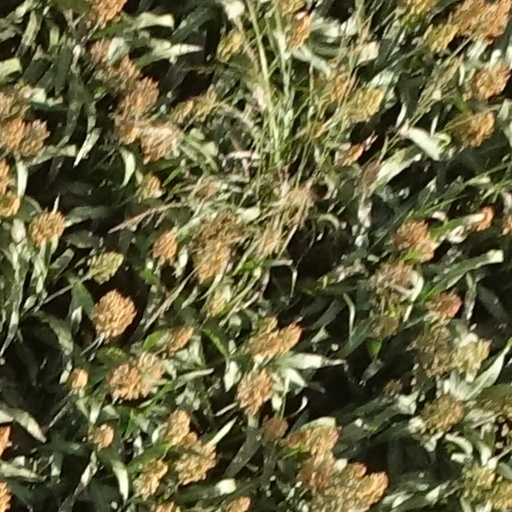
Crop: sorghum